2016 IIHF World U18 Championships

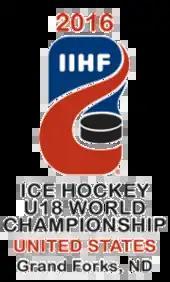

The 2016 IIHF U18 World Championship was the 18th IIHF World U18 Championship. It was played from April 14 to 24, 2016 in Grand Forks, North Dakota, United States.